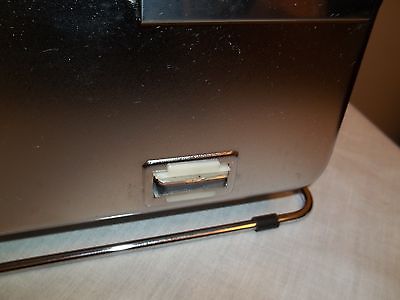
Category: fan